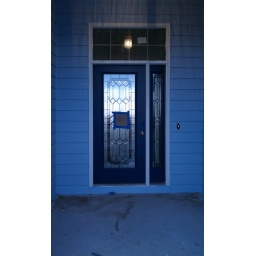
Front door in blue